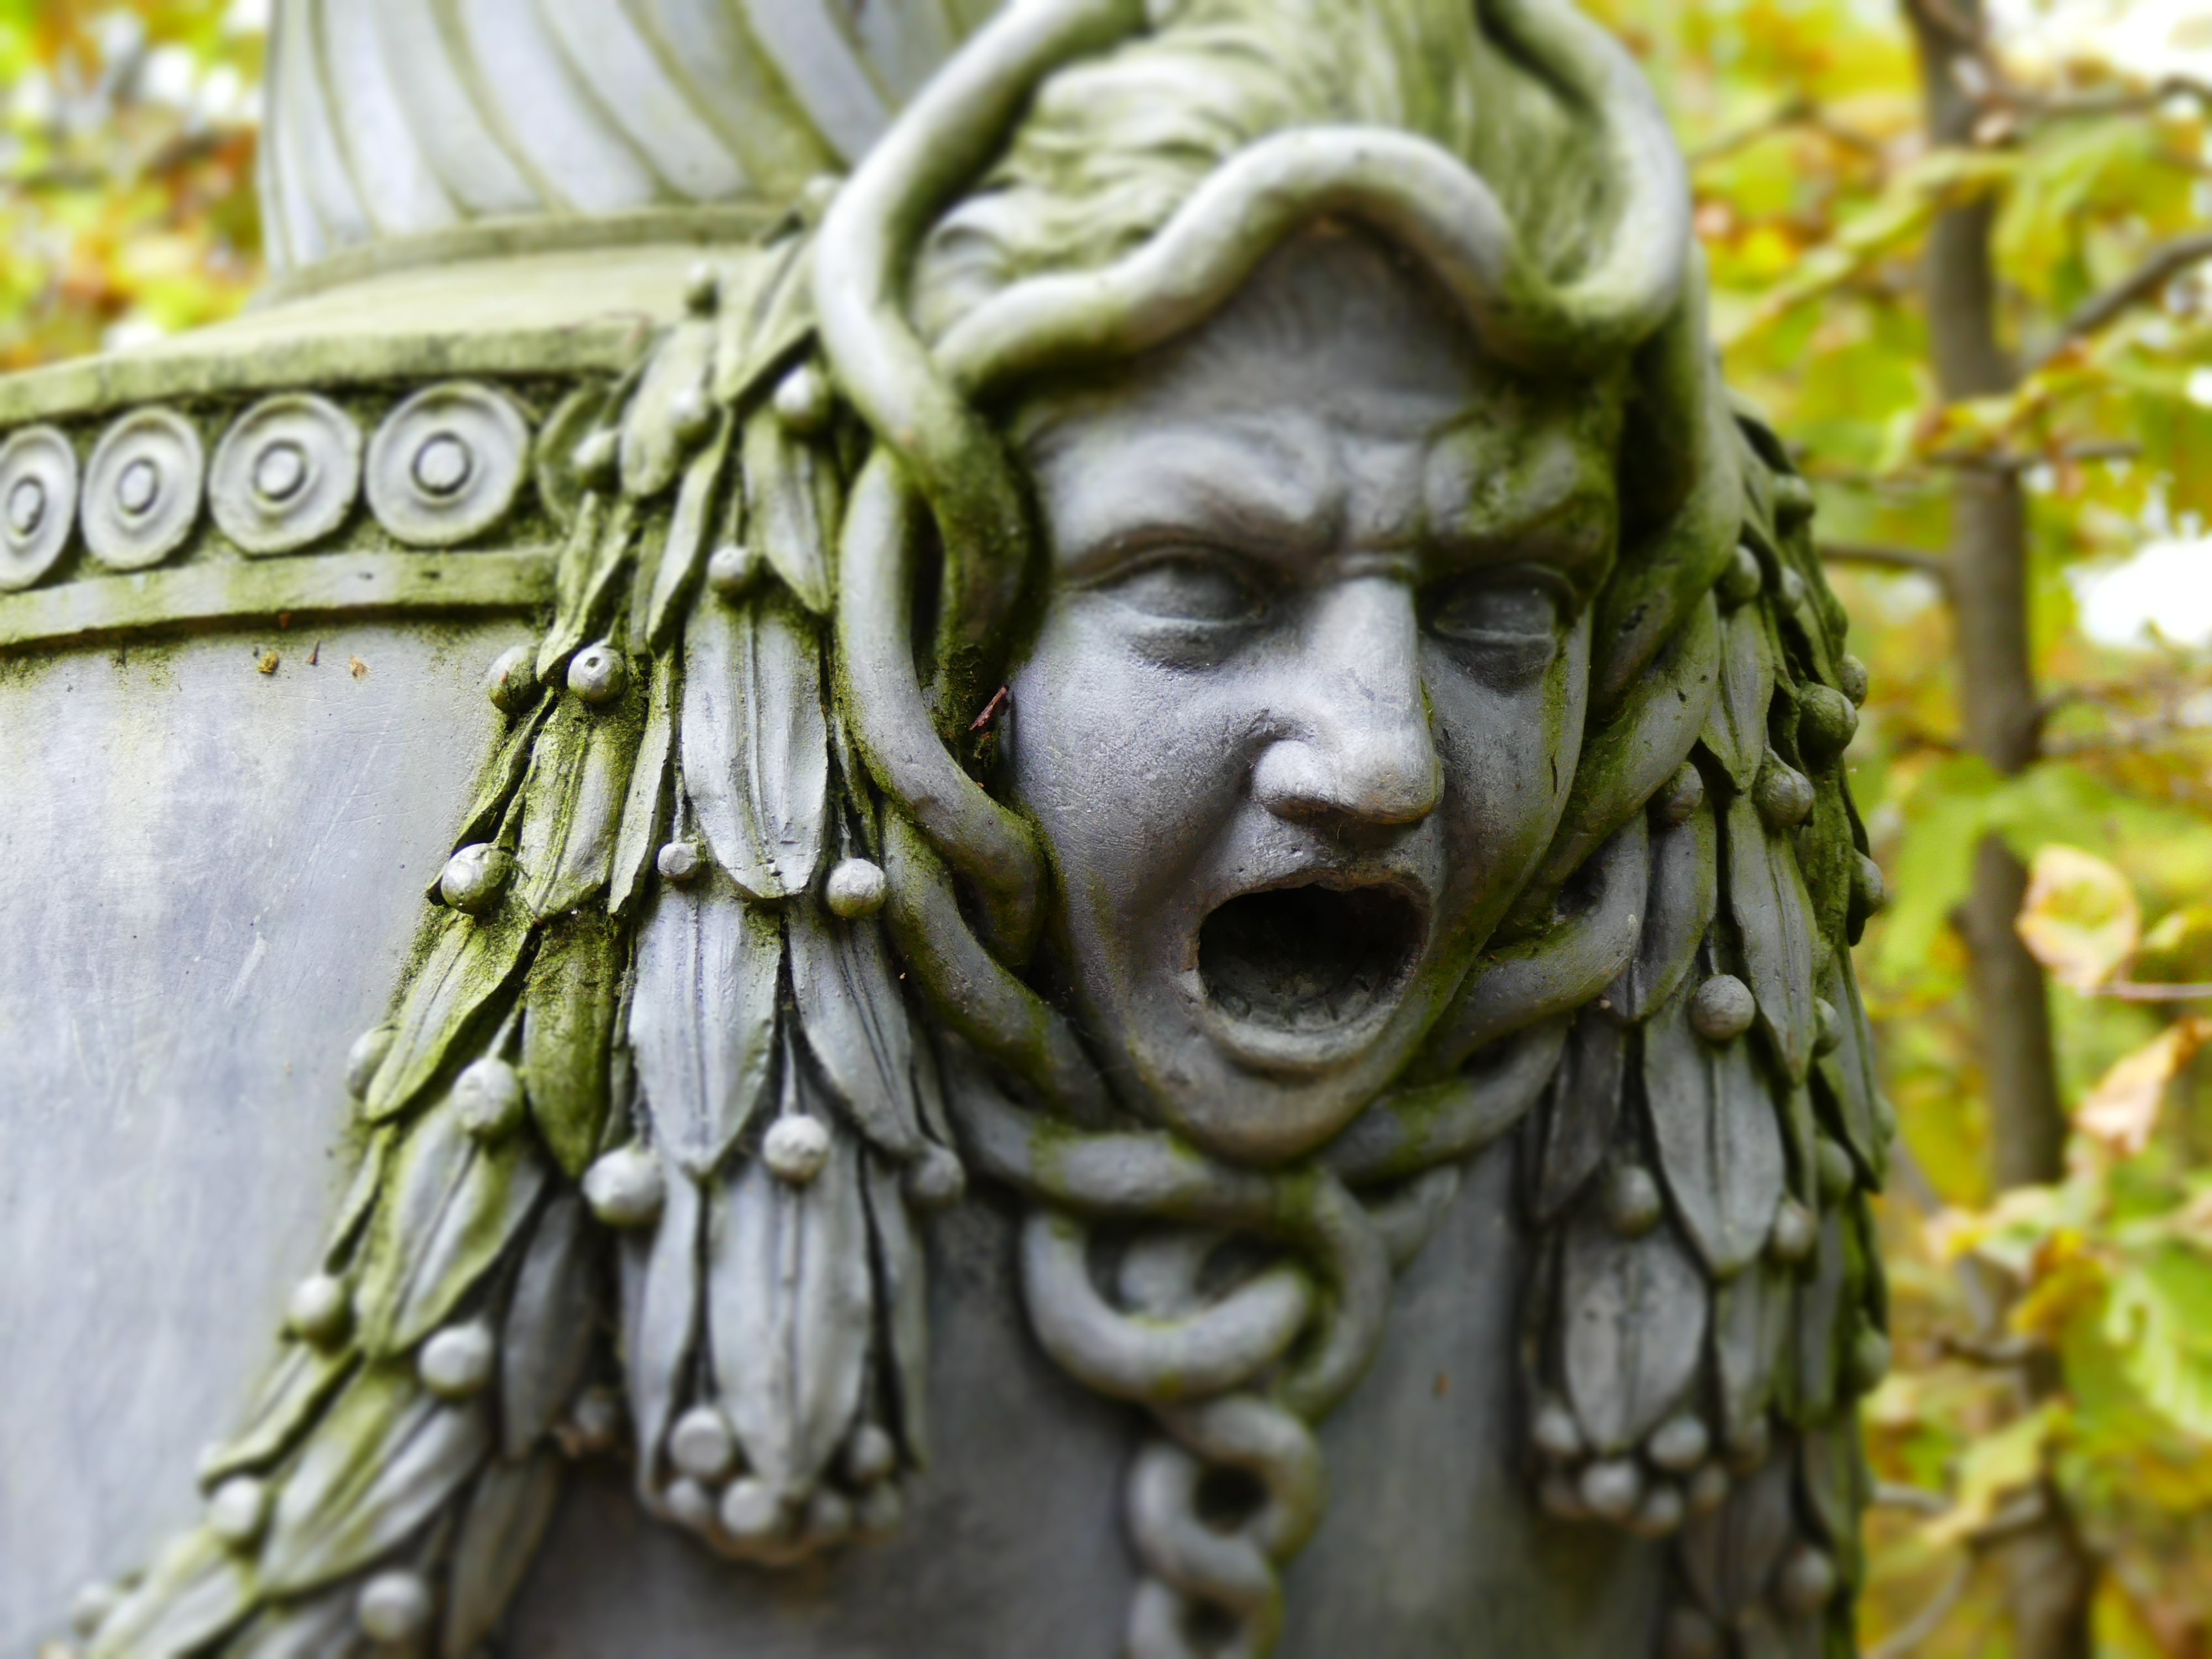
flower, monument, statue, green, autumn, close up, sculpture, art, temple, head, carving, mythology, amphora, fictional character, closed garden schwetzingen